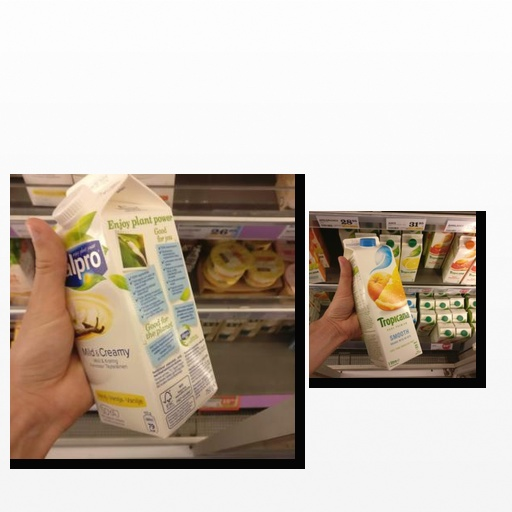
Food items: mixed_juice, vanilla_soyghurt